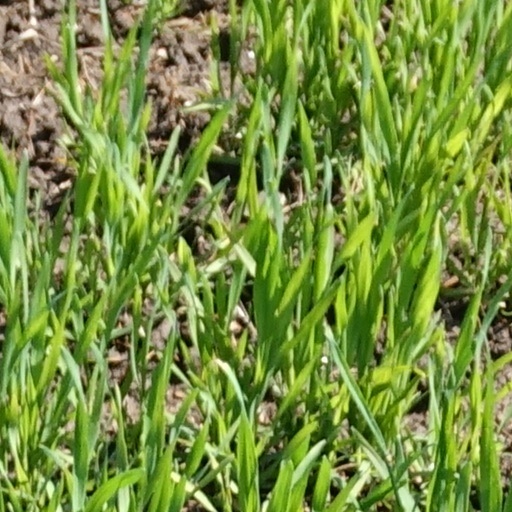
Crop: wheat